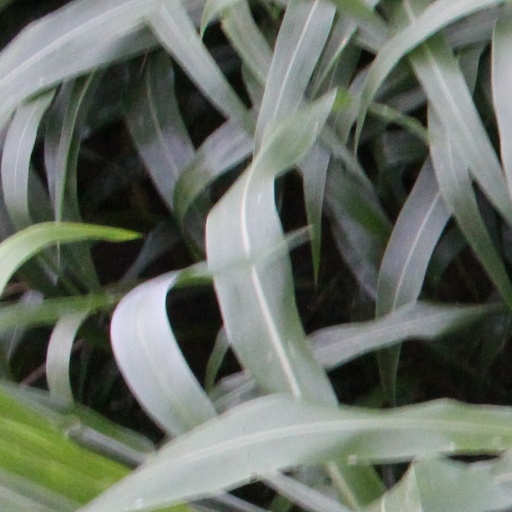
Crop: sorghum